Surgery in ancient Rome

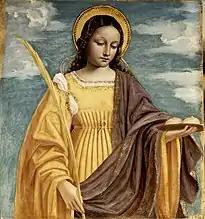

In ancient Rome saws could be used to amputate limbs for surgical purposes. Osteotomes were used to cut away at bone and remove membranes. Thigh tourniquets would stop bleeding and prevent the venom from spreading. Another common tool was bronze or iron cross-bladed scissors. During surgeries spatulas could also be used. Although they were primarily used to produce and apply medicine. Ancient Roman surgical tools called phlebotomes were used in operations known as phlebotomies. This tool is one of the most commonly mentioned tools in Ancient Roman medical literature. Despite this, there are no detailed descriptions of the phlebotome. This likely stems from the commonality of the instrument. Due to its popularity, doctors and writers assumed all readers would already be familiar with its appearance and usage. Hemispathions were used to divide the fistula. Syringes in ancient Rome had a variety of uses. Nasal syringes were made of two bronze or horn pipes that were used to inject liquids into the nostrils. Ear syringes were also common tools. They were used to remove unhealthy substances from the ears, and clean the ears, the bladder, the vagina, and the foreskin. Cannulae were used to heal ascites and empyema. This was done by using the bronze cannulae to make an incision into the abdomen and the peritoneum. Cauteries were common ancient surgical tools with a variety of types. Cautery knives were used to remove cancers such as malignant polyps as well as hydroceles. Cauteries could also remove eschars in the spleen, and hernias. It was also used to treat hemorrhoids, diseases of the liver, and trichiasis. The lithotomy scoop was a long and slender semicircular tool used to extract calculi. Enemas were usually made of long silver tubes with perforations attached to a pig's bladder. This bladder was filled with horse milk and closed with a cord. To treat dysentery, enemas were injected into the body's orifices, such as vaginas, bladders, or uteruses. In this operation, cannulae were inserted into the body. These cannulae had circles of small holes to prevent ascariasis, a disease caused by a parasitic roundworm.